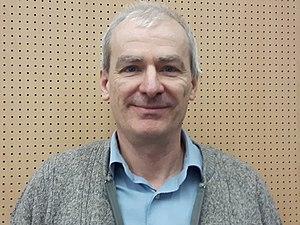
Fernand Gobet
Fernand Gobet né le 12 février 1962 à Romont est un maître international d'échecs suisse et professeur de psychologie cognitive à l'université de Liverpool.